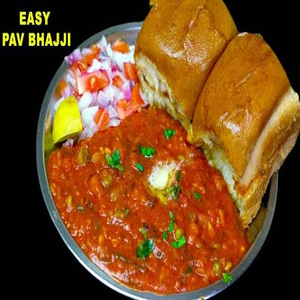
Dish: pavbhaji